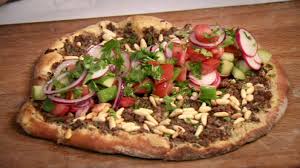
Yemek: lahmacun